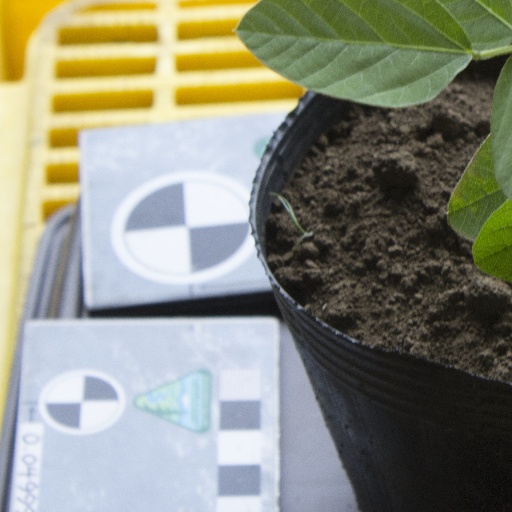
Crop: soybean